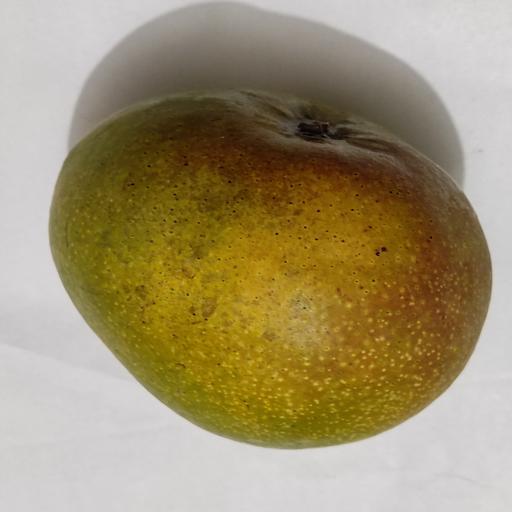
Crop type: Mango_Bari